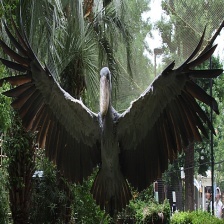
Species: SHOEBILL
Scientific name: BALAENICEPS REX